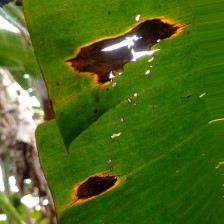
Label: cordana